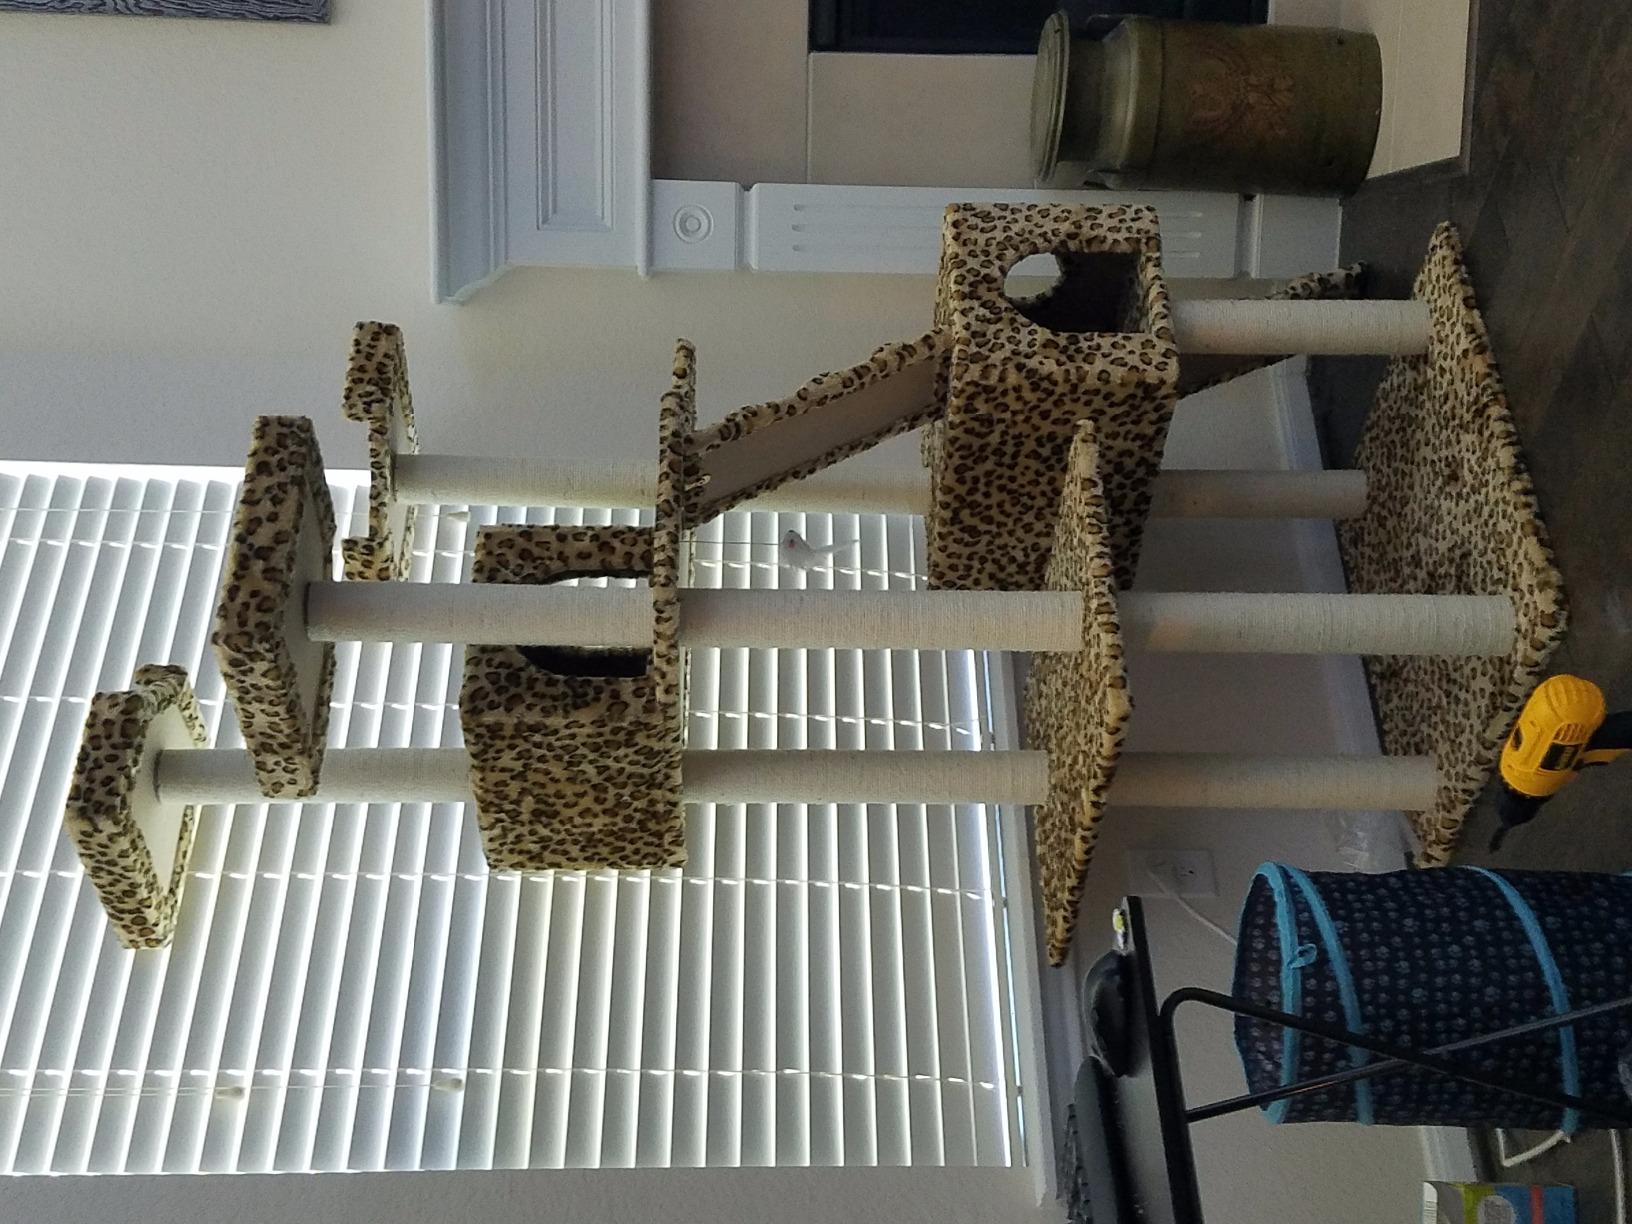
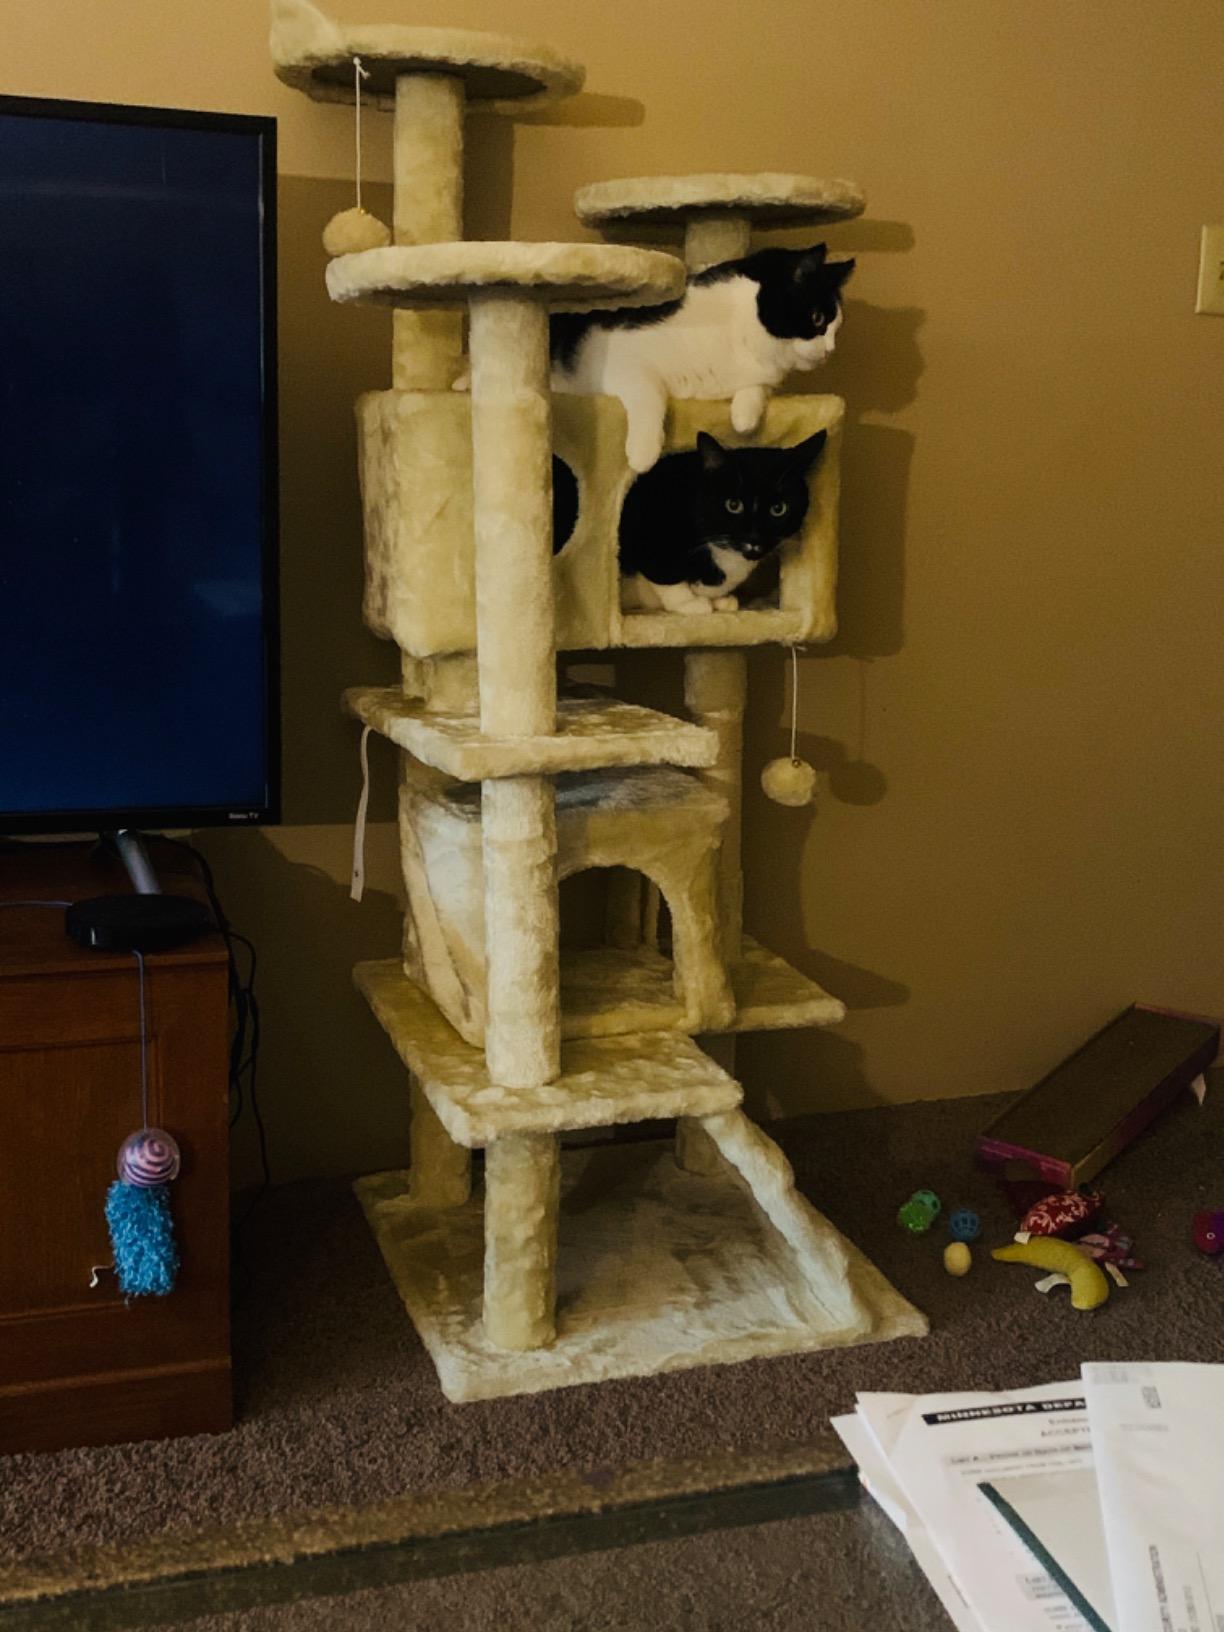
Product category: items_cat tree
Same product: no